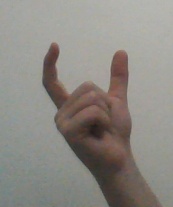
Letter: nun